The Ghosts of Hanley House

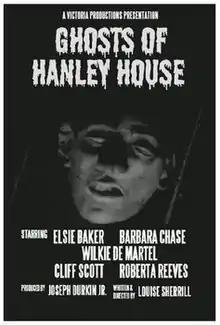
Theatrical release poster

The Ghosts of Hanley House is a 1968 American horror film written and directed by Louise Sherrill.